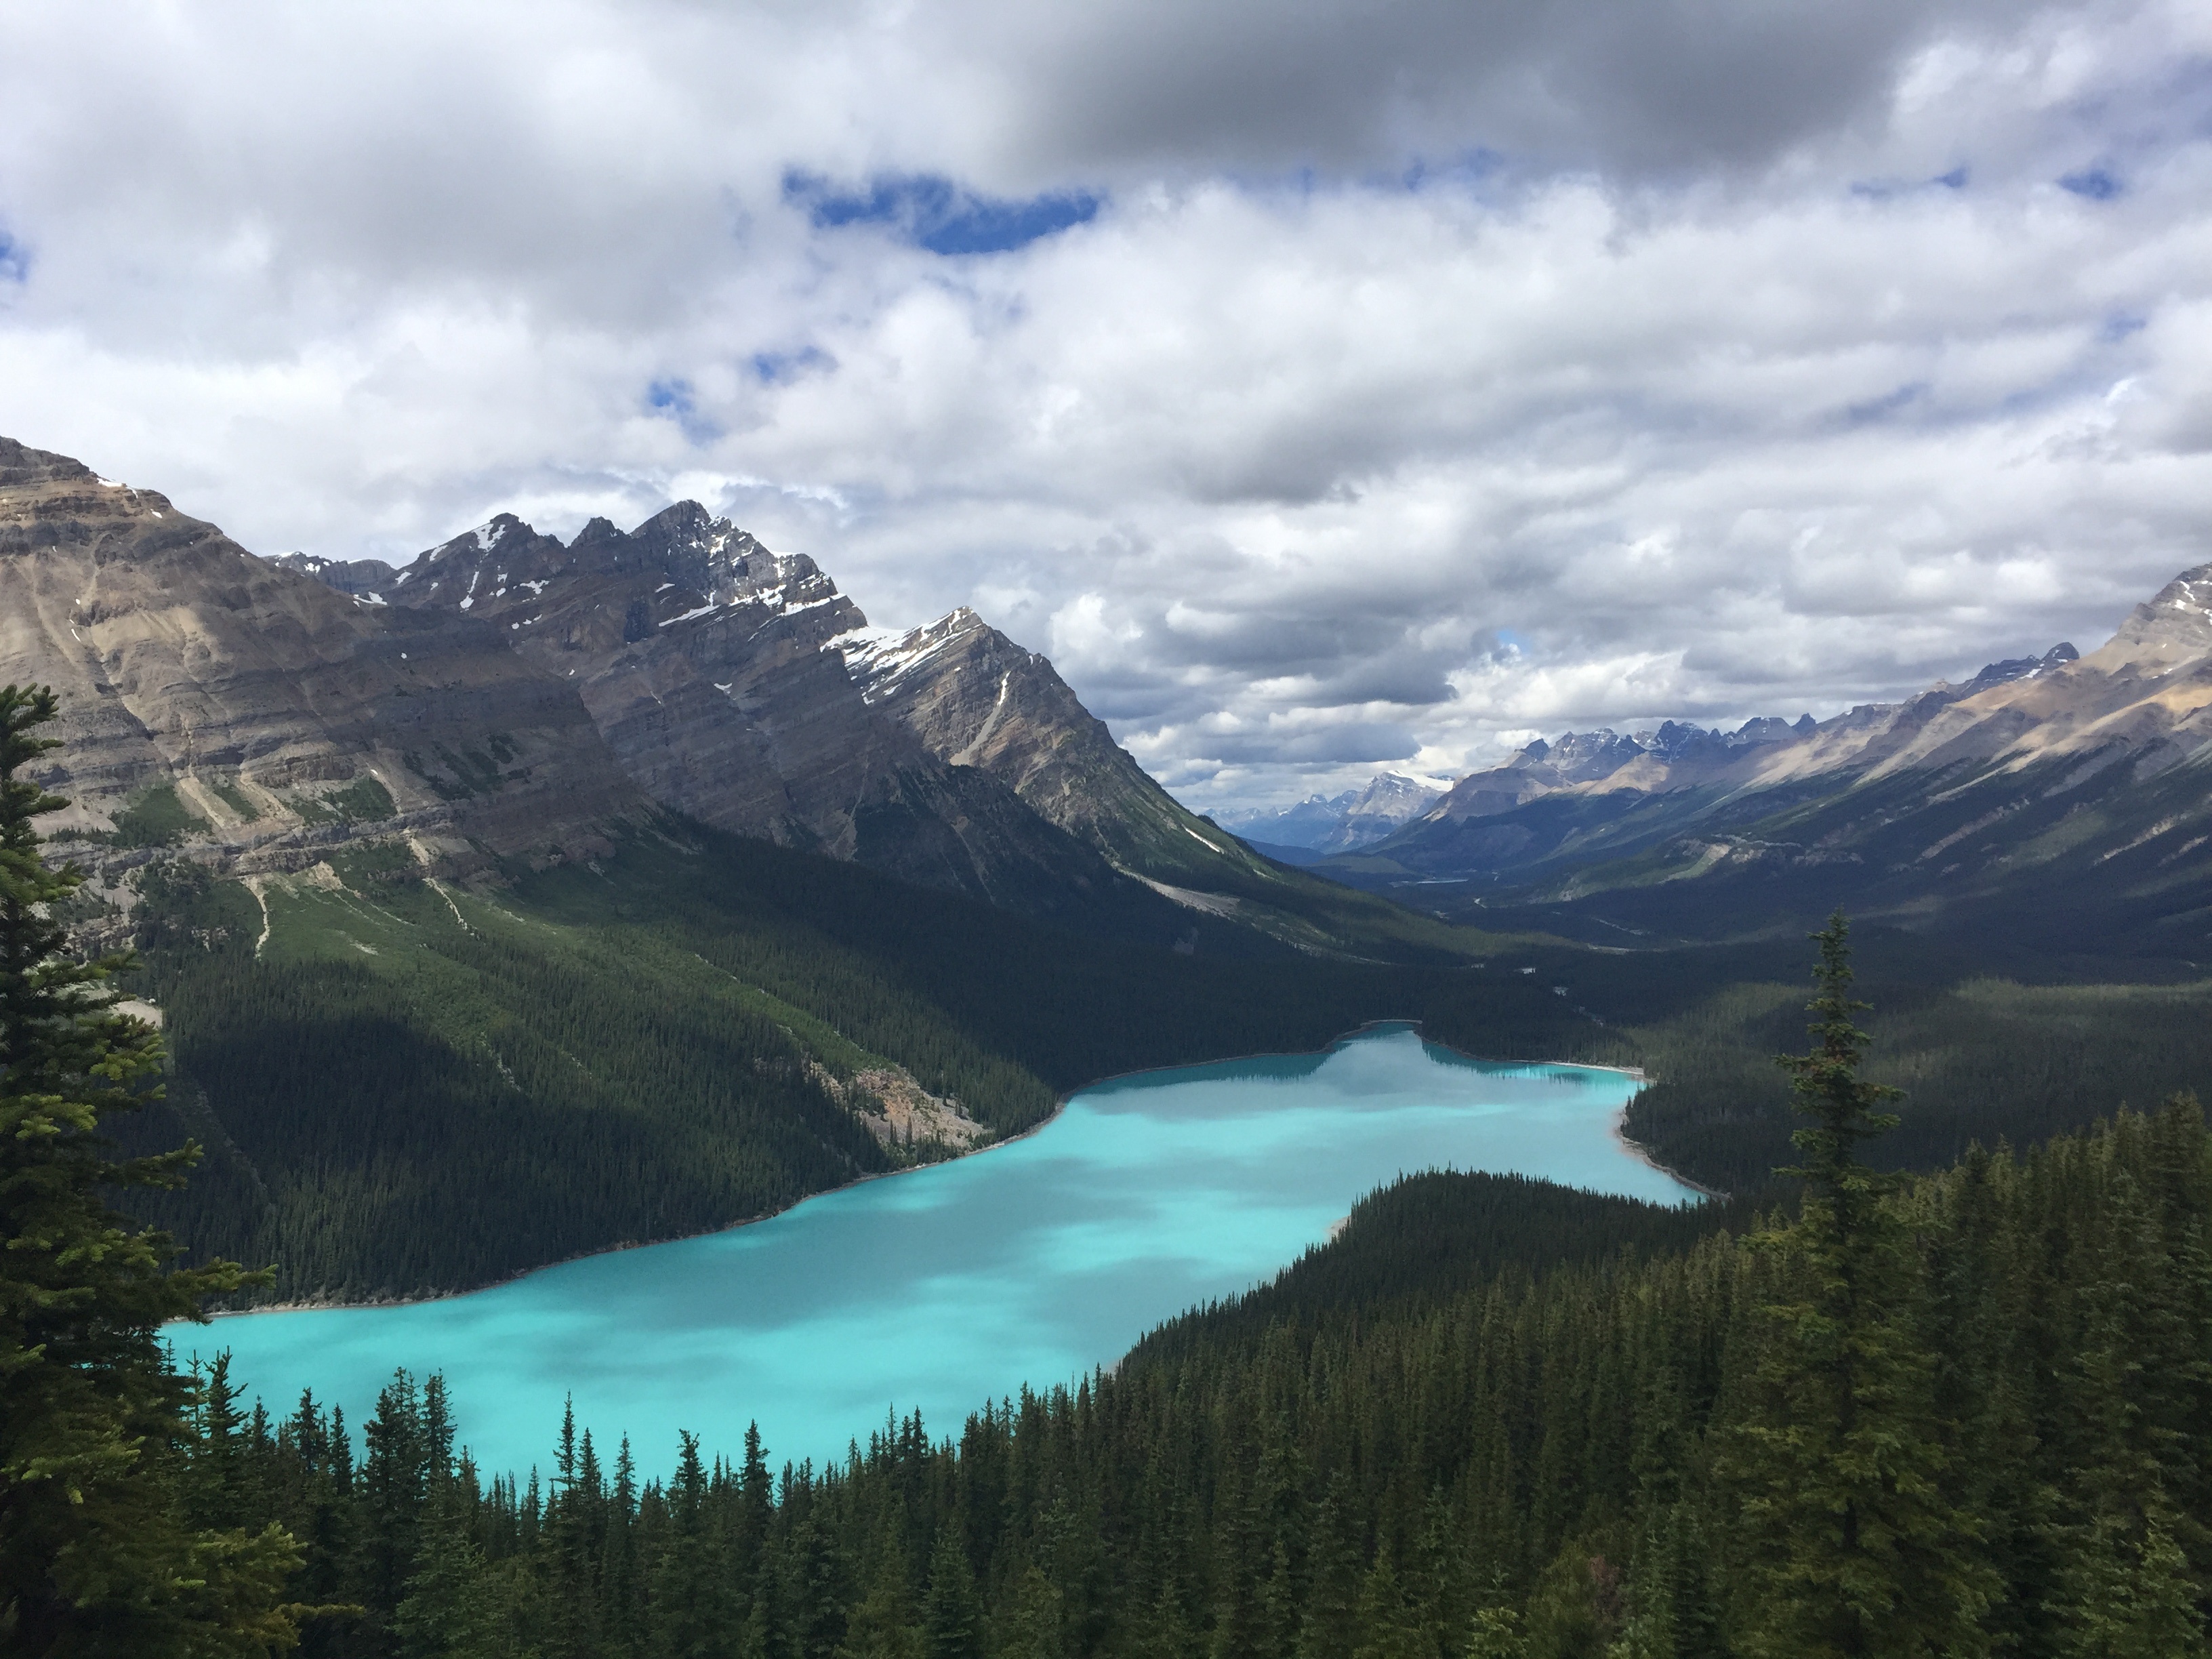
landscape, nature, forest, wilderness, mountain, cloud, cloudy, lake, mountain range, reflection, fjord, reservoir, highland, ridge, alps, plateau, fell, loch, crater lake, landform, tarn, mountain pass, geographical feature, mountainous landforms, glacial landform